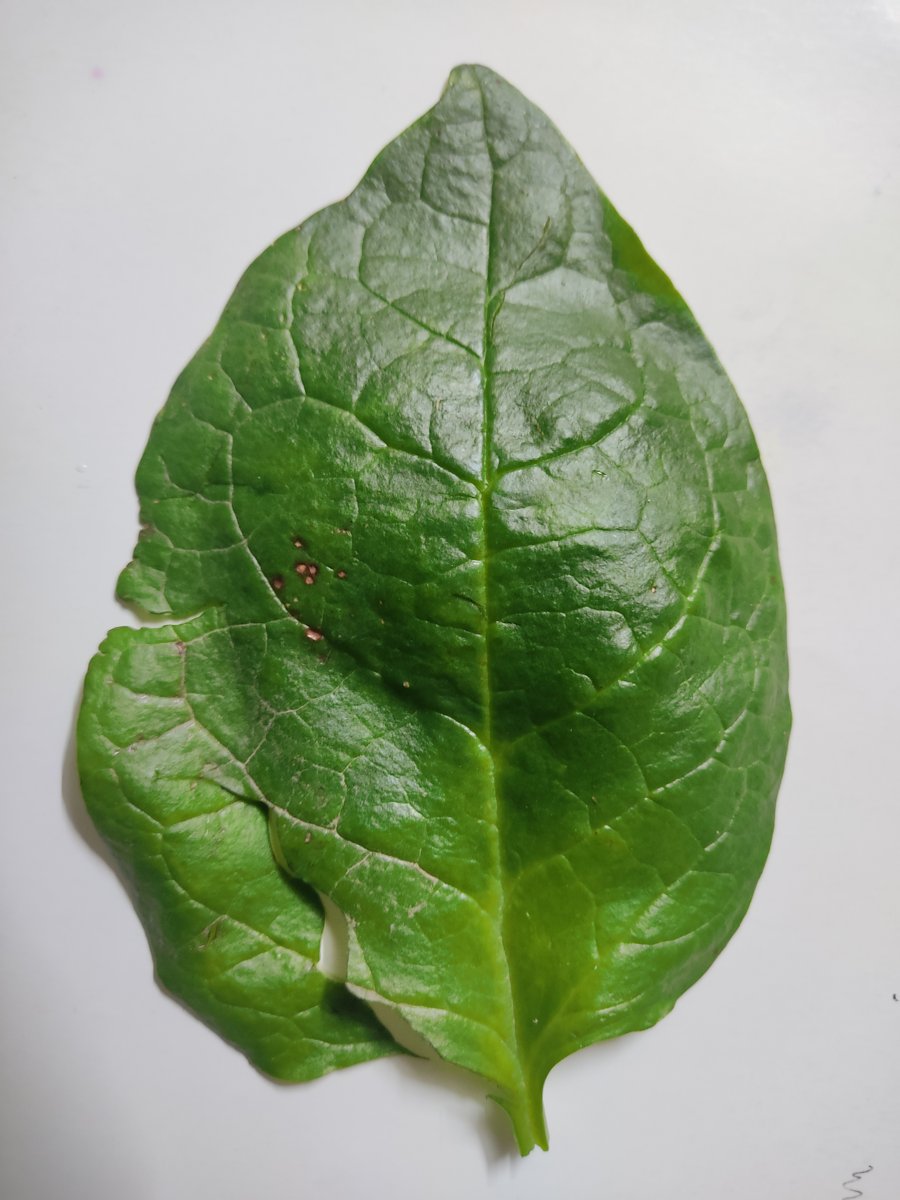
Label: Bacterial-Spot